English Civil War

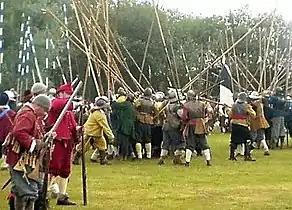
Pikes deployed at a civil war re-enactment

During the English Civil War, the role of bishops as wielders of political power and upholders of the established church became a matter of heated political controversy. John Calvin of Geneva had formulated a doctrine of Presbyterianism, which held that the offices of "presbyter" and "episkopos" in the New Testament were identical; he rejected the doctrine of apostolic succession. Calvin's follower John Knox brought Presbyterianism to Scotland when the Scottish church was reformed in 1560. In practice, Presbyterianism meant that committees of lay elders had a substantial voice in church government, as opposed to merely being subjects to a ruling hierarchy.